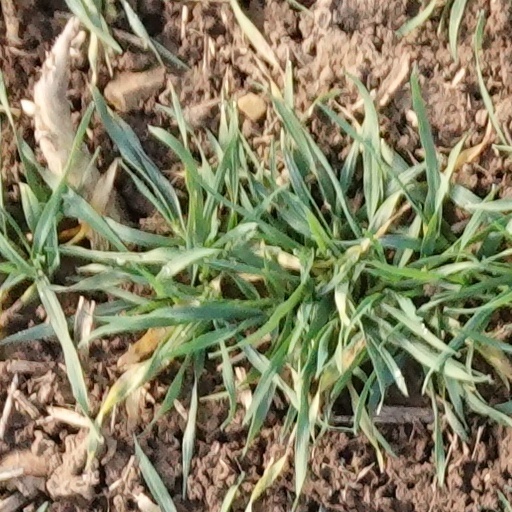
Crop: wheat